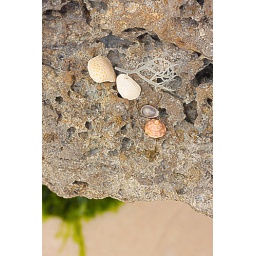
Some stuff my sister picked while walking around the beach